Chesham Museum

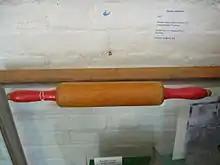
Rolling-pin woodenware

The major focus of the museum is on the town's social, cultural, religious and industrial heritage. There is a substantial social history collection, comprising over 700 photographs, oral and video recordings, objects and documents relating to such topics as: Chesham's unique history of religious non-conformity; the influence of the major families and other 'worthies' of the town; and the early days of some of Chesham's institutions, societies and public services such as the fire brigade and the cottage hospital. These themes are illustrated through the five permanent displays: Made in Chesham; Chesham at War; Coming to Chesham; Digging up the Past, and Remember Chesham.